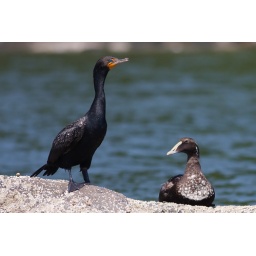
Double-crested Cormorant and young male Common Eider share a rock in Maine